OAK Racing

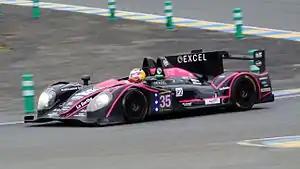
OAK Racing winner of the 2013 24 Hours of Le Mans LMP2 class (Plowman, González and Baguette).

For the 2011 season the team entered two OAK-Pescarolo LMP1 prototypes and capped the Intercontinental Le Mans Cup season with a third place overall finish at the 6 Hours of Silverstone. OAK Racing entered as well one OAK-Pescarolo, LMP2 in the ILMC and an additional LMP2 for the Le Mans 24 Hours. Meanwhile, the team also finished 2nd overall in the LMP2 class standings.